Leopold, Hereditary Prince of Anhalt

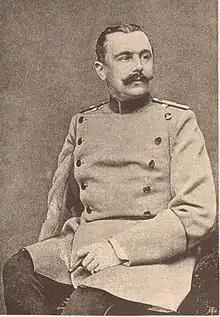
Hereditary Prince Leopold of Anhalt

Leopold of Anhalt (18 July 1855 – 2 February 1886), was a German prince of the House of Ascania. From 1871 until his death he was heir to the duchy of Anhalt.